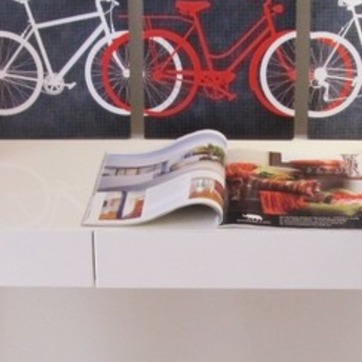
Material: paper